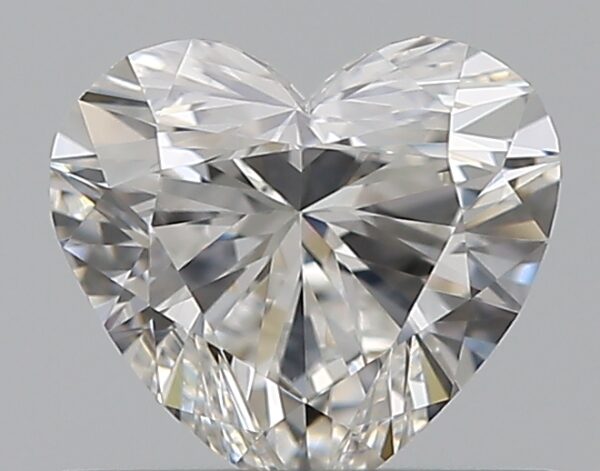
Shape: heart
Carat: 0.5
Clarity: VVS2
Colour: F
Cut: EX
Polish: EX
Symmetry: GD
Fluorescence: F
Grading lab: GIA
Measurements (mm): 4.97 x 5.47 x 3.14